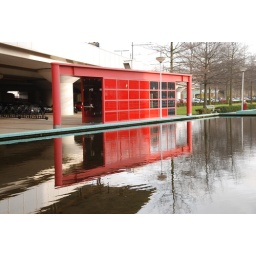
rood huisje in Voorburg.little red house in Voorburg.